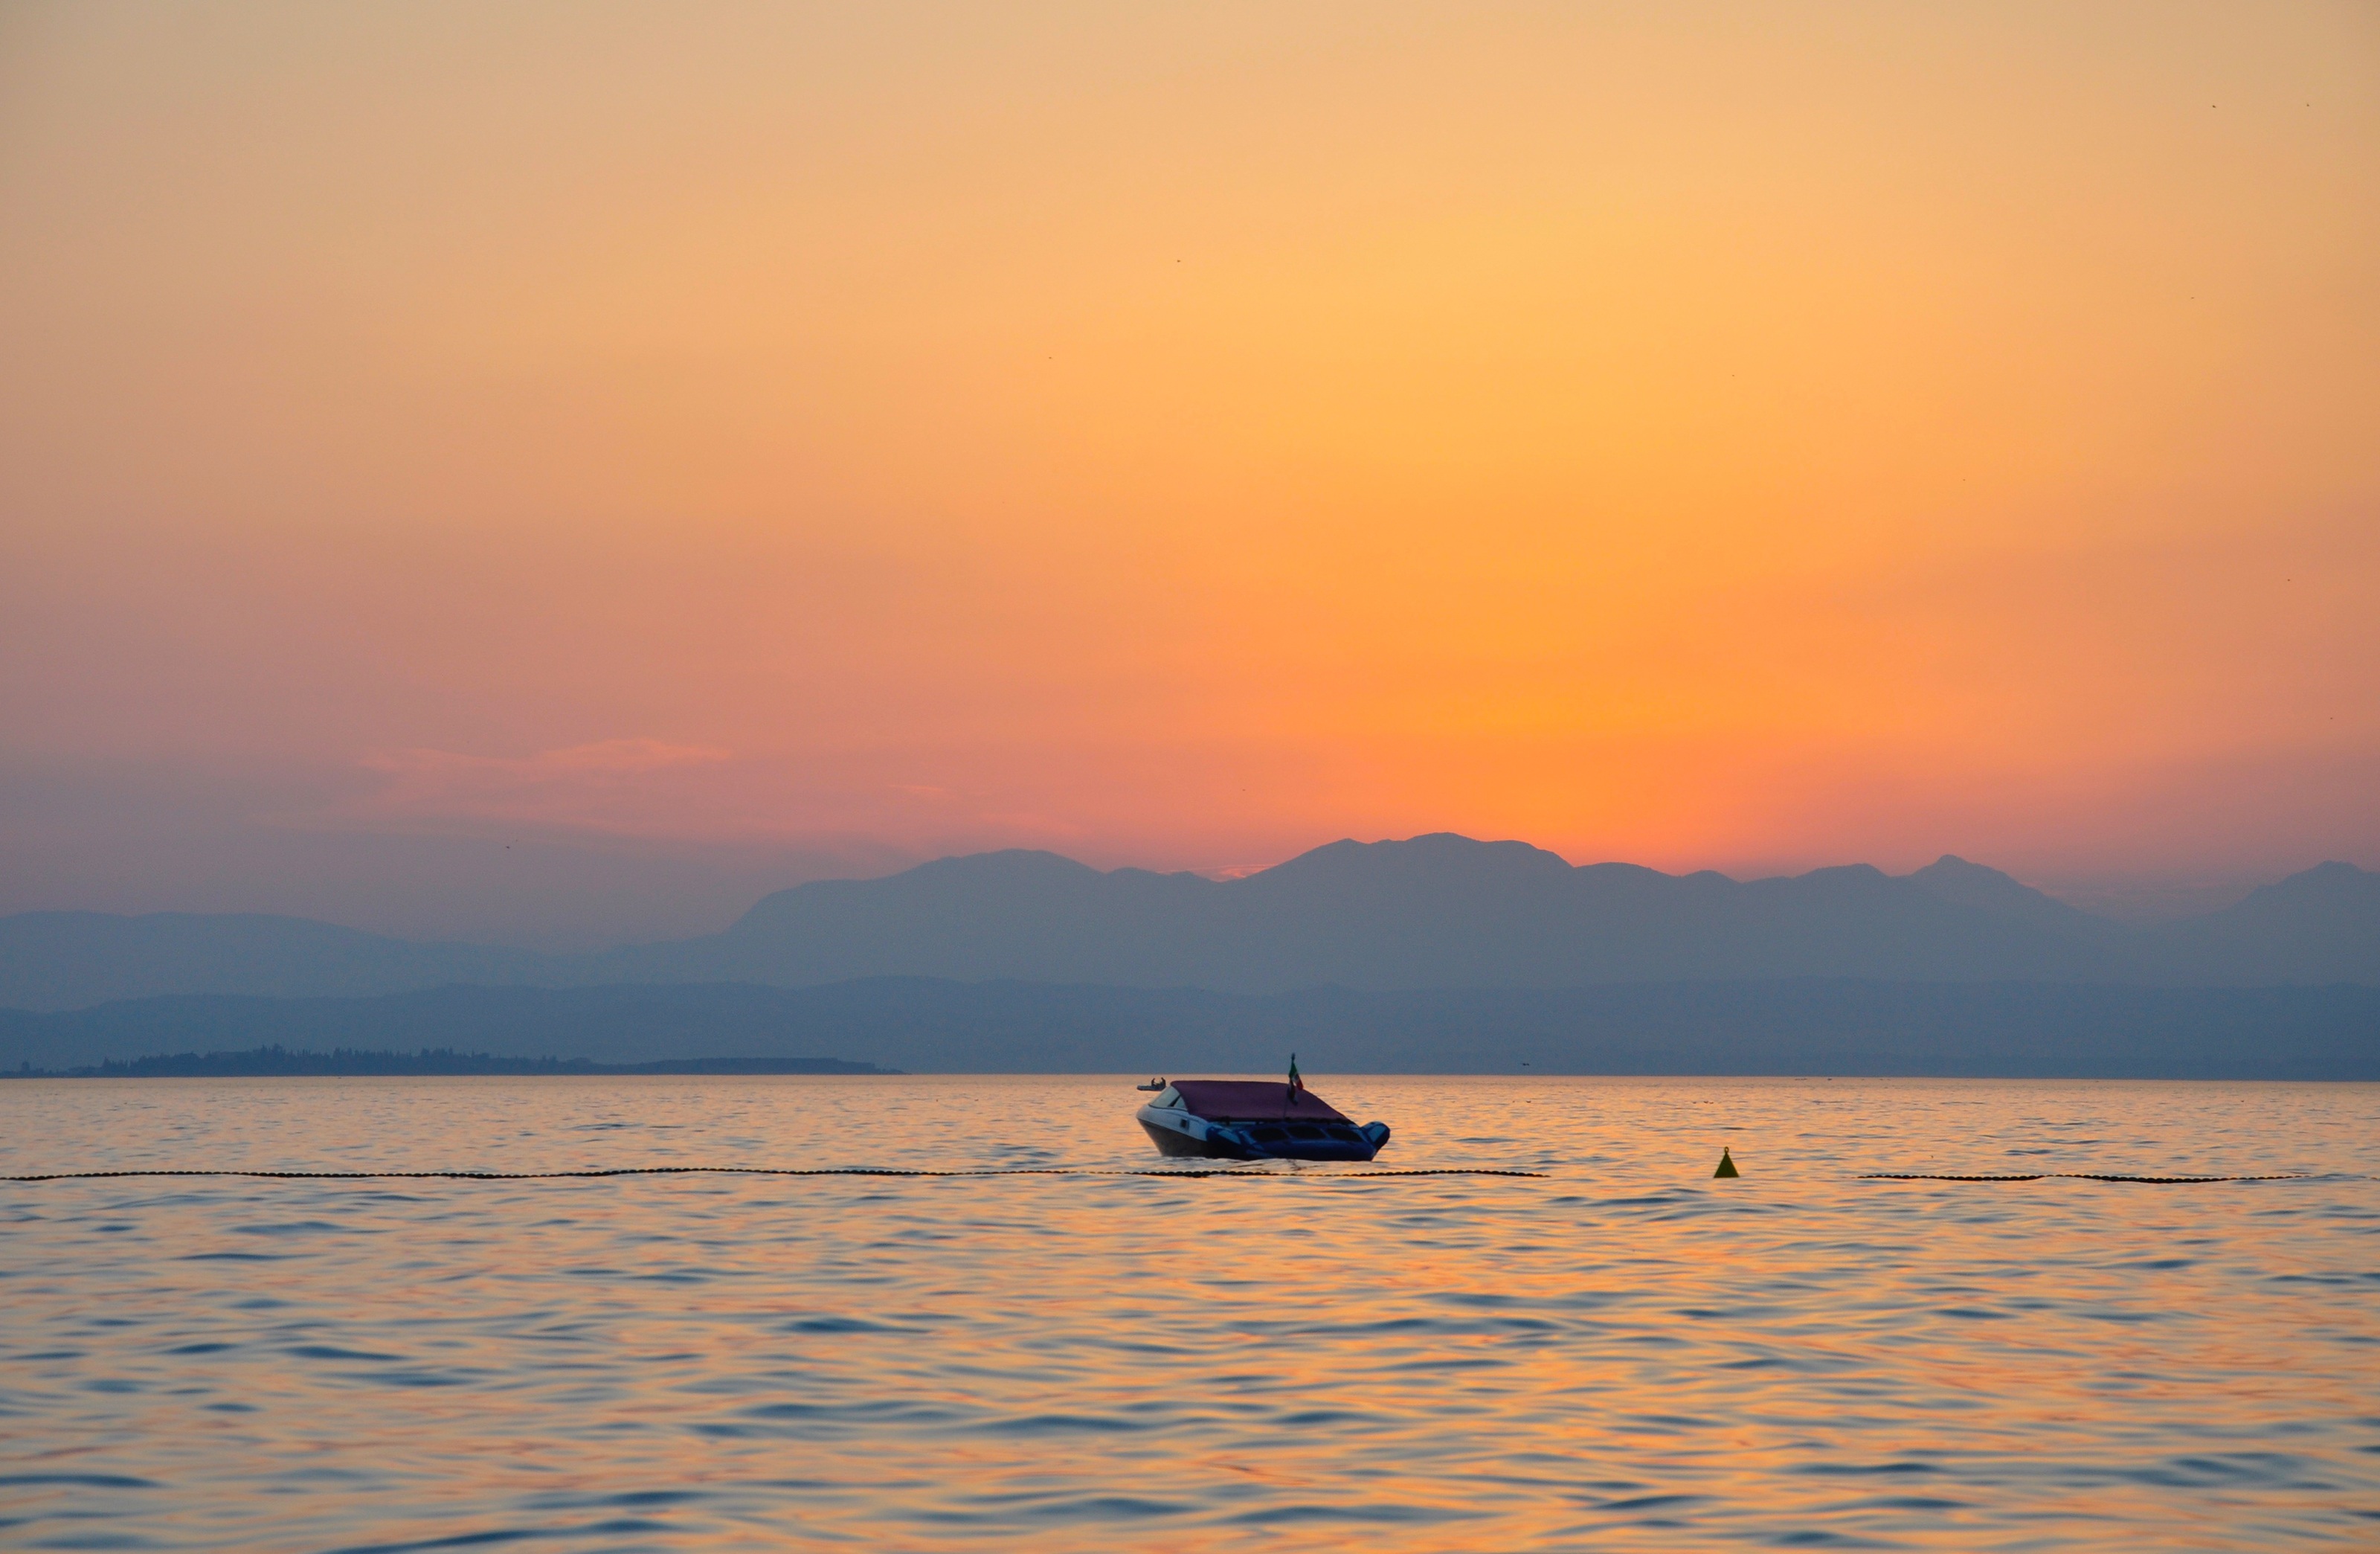
landscape, sea, coast, water, nature, ocean, horizon, cloud, sky, sun, sunrise, sunset, sunlight, air, morning, shore, lake, dawn, summer, dusk, evening, orange, reflection, heaven, holiday, bay, romance, yellow, brand, sunny, colors, boating, mountains, loch, branding, afterglow, setting sun, colorful sunset, little boat, atmospheric phenomenon